Ray Lyman Wilbur

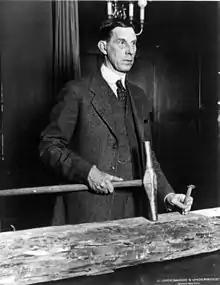
Wilbur visits Boulder Dam (c. 1930)

Wilbur was criticized by political opponents for his allocation of power from Boulder Dam to private utilities. Opponents also criticized him for renaming the dam Hoover Dam.